2015 Rhythmic Gymnastics World Championships

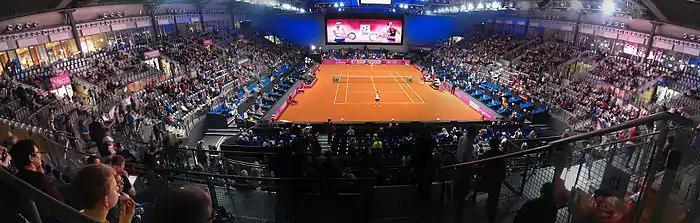
The Porsche Arena, where the competition took place

The 2015 Rhythmic Gymnastics World Championships, the 34th edition, was held in Stuttgart, Germany, from September 7 to 13, 2015 at the Porsche Arena. It acted as a qualifying competition for the 2016 Summer Olympics.